Patricia Benavides

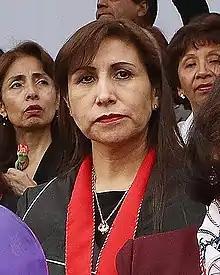

Liz Patricia Benavides Vargas (born February 9, 1969) is a Peruvian lawyer. On June 20, 2022, she was elected as Attorney General of Peru and was removed from her position on 7 December 2023 as a result of the Peruvian Public Ministry controversy.